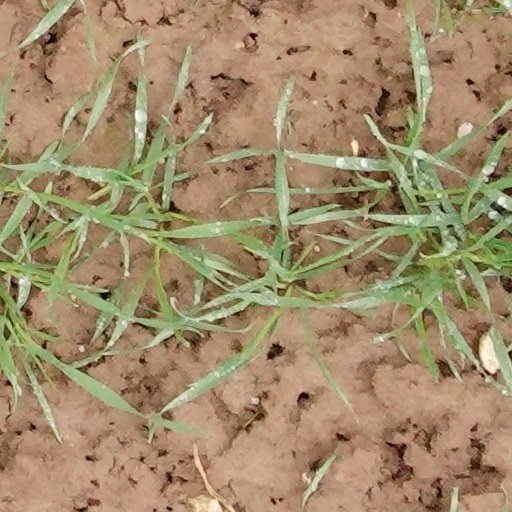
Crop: wheat